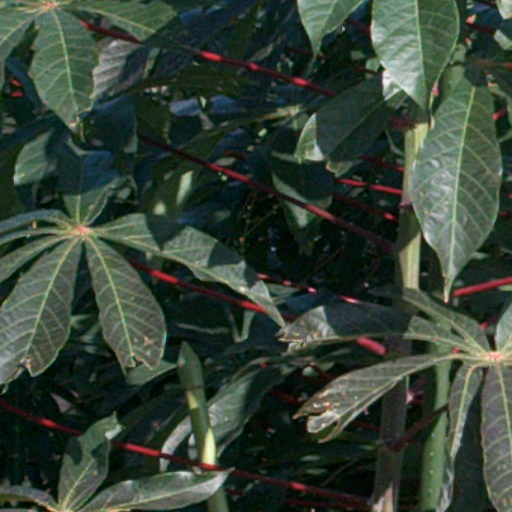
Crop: cassava